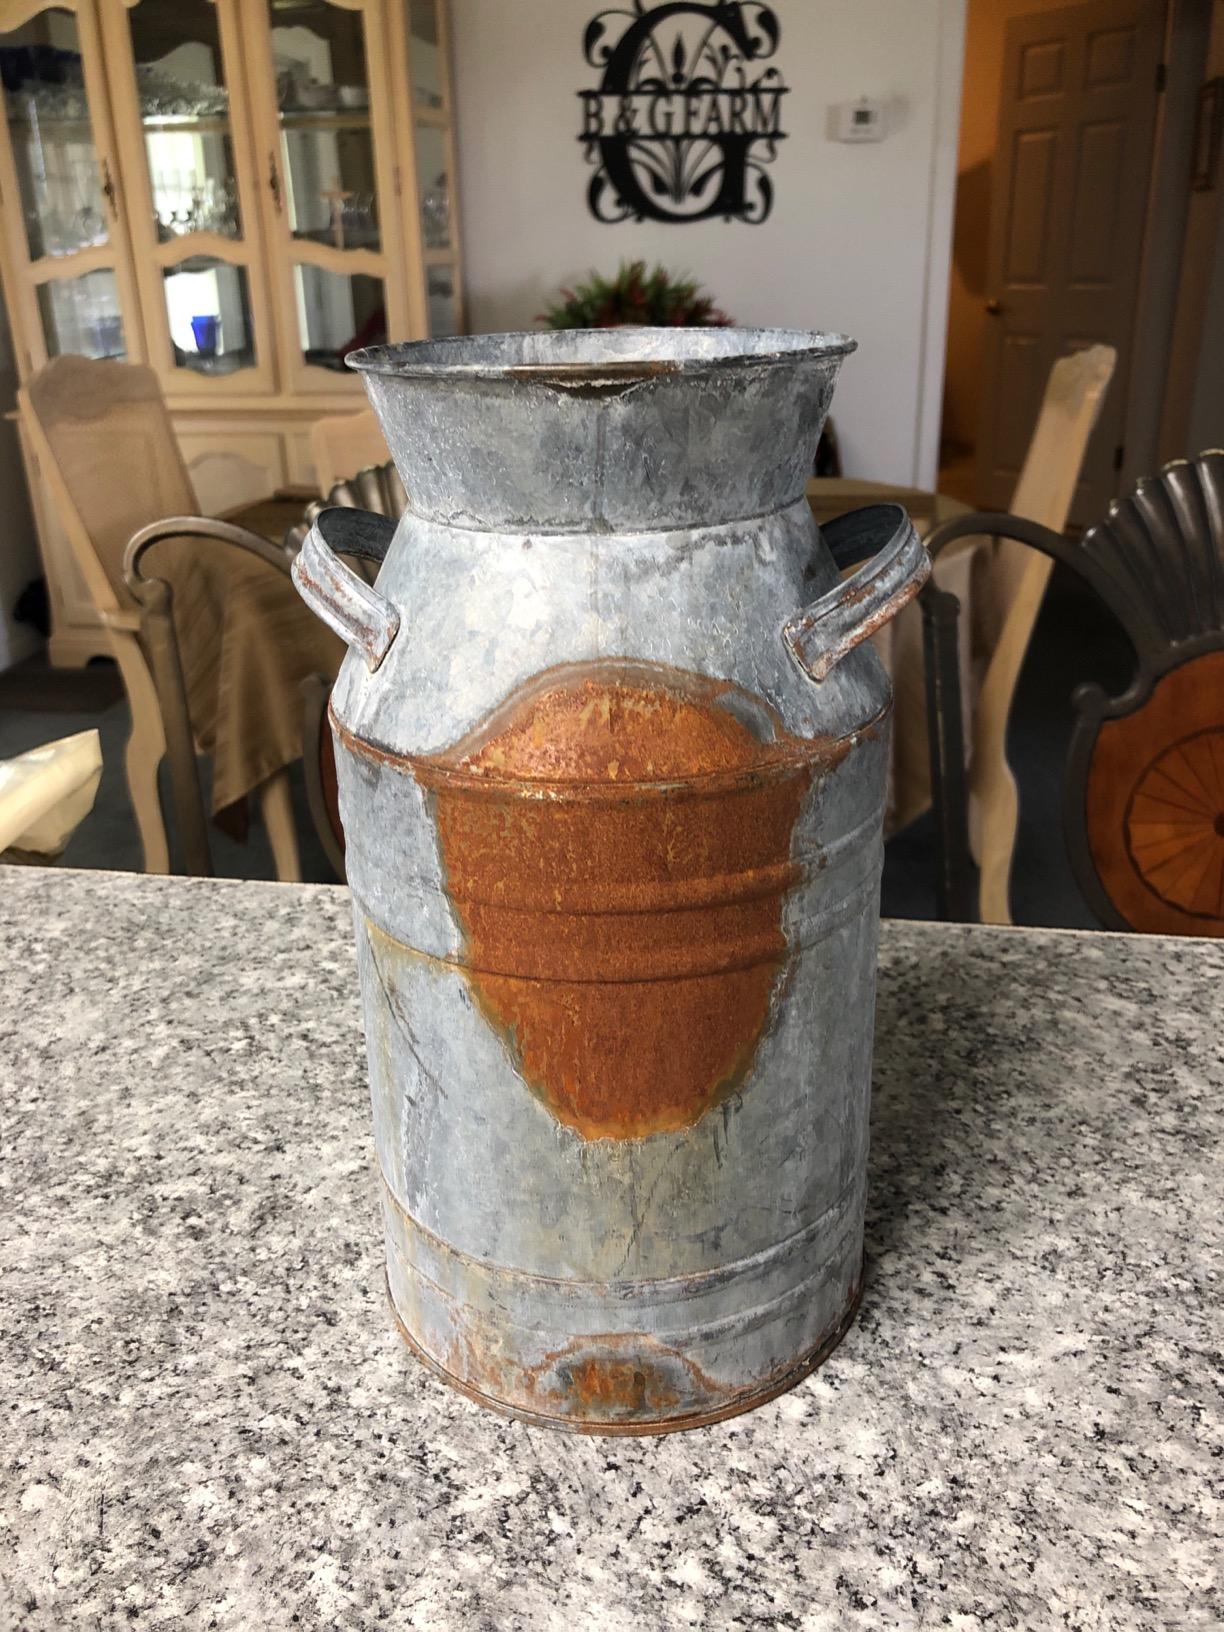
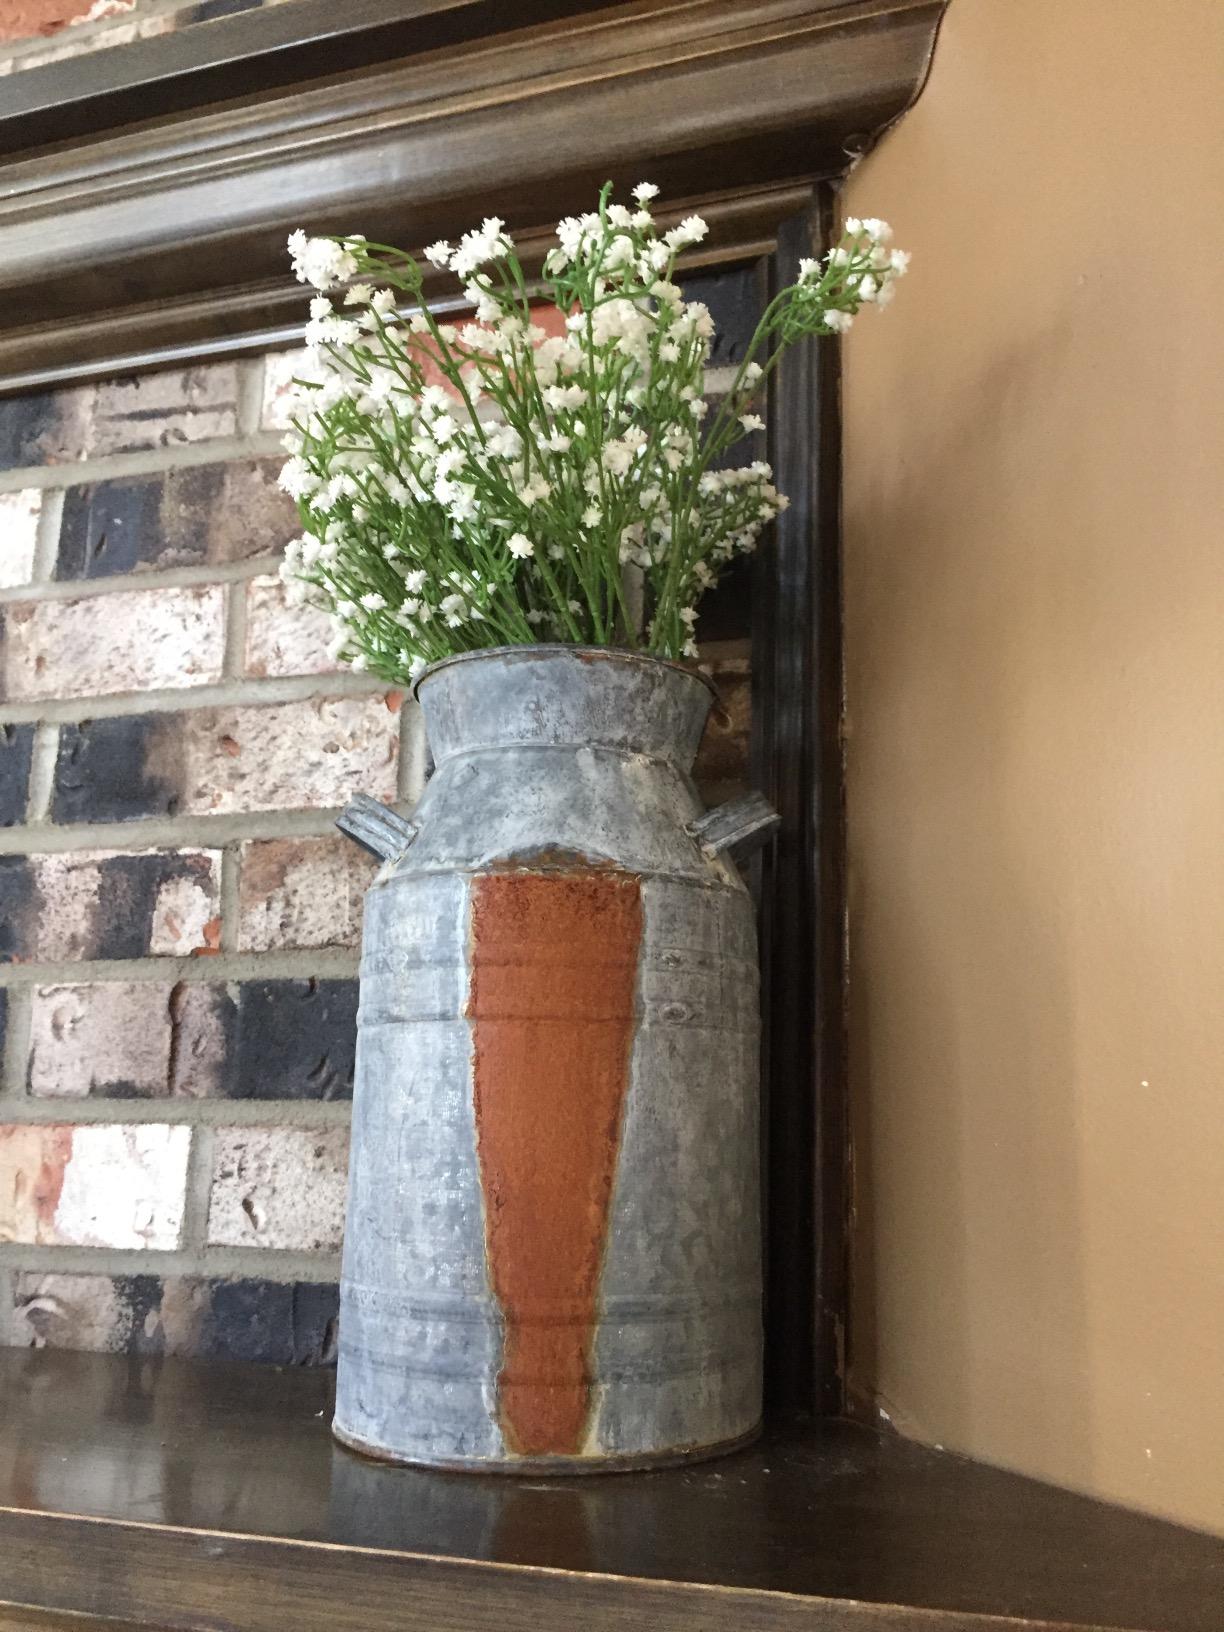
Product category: vase
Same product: yes